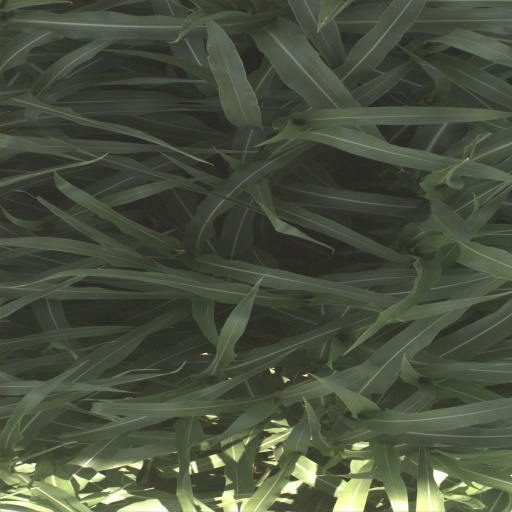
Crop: sorghum